Spessart

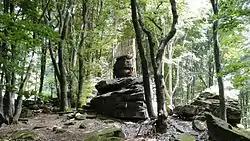
"Hunnenstein" (natural sandstone outcropping) with viewing platform, Mainspessart near Miltenberg

The lowest strata of the Spessart are made up of gneiss and mica schist, dating back around 1,200 million years. These rock types are most visible in the "Vorspessart". On top of this is the Zechstein, dating to the Permian, found in a band stretching from Sailauf to Eidengesäß and as an "island" in the area of the stream Bieber near Biebergemünd, where it contained deposits of silver, copper, iron and cobalt.